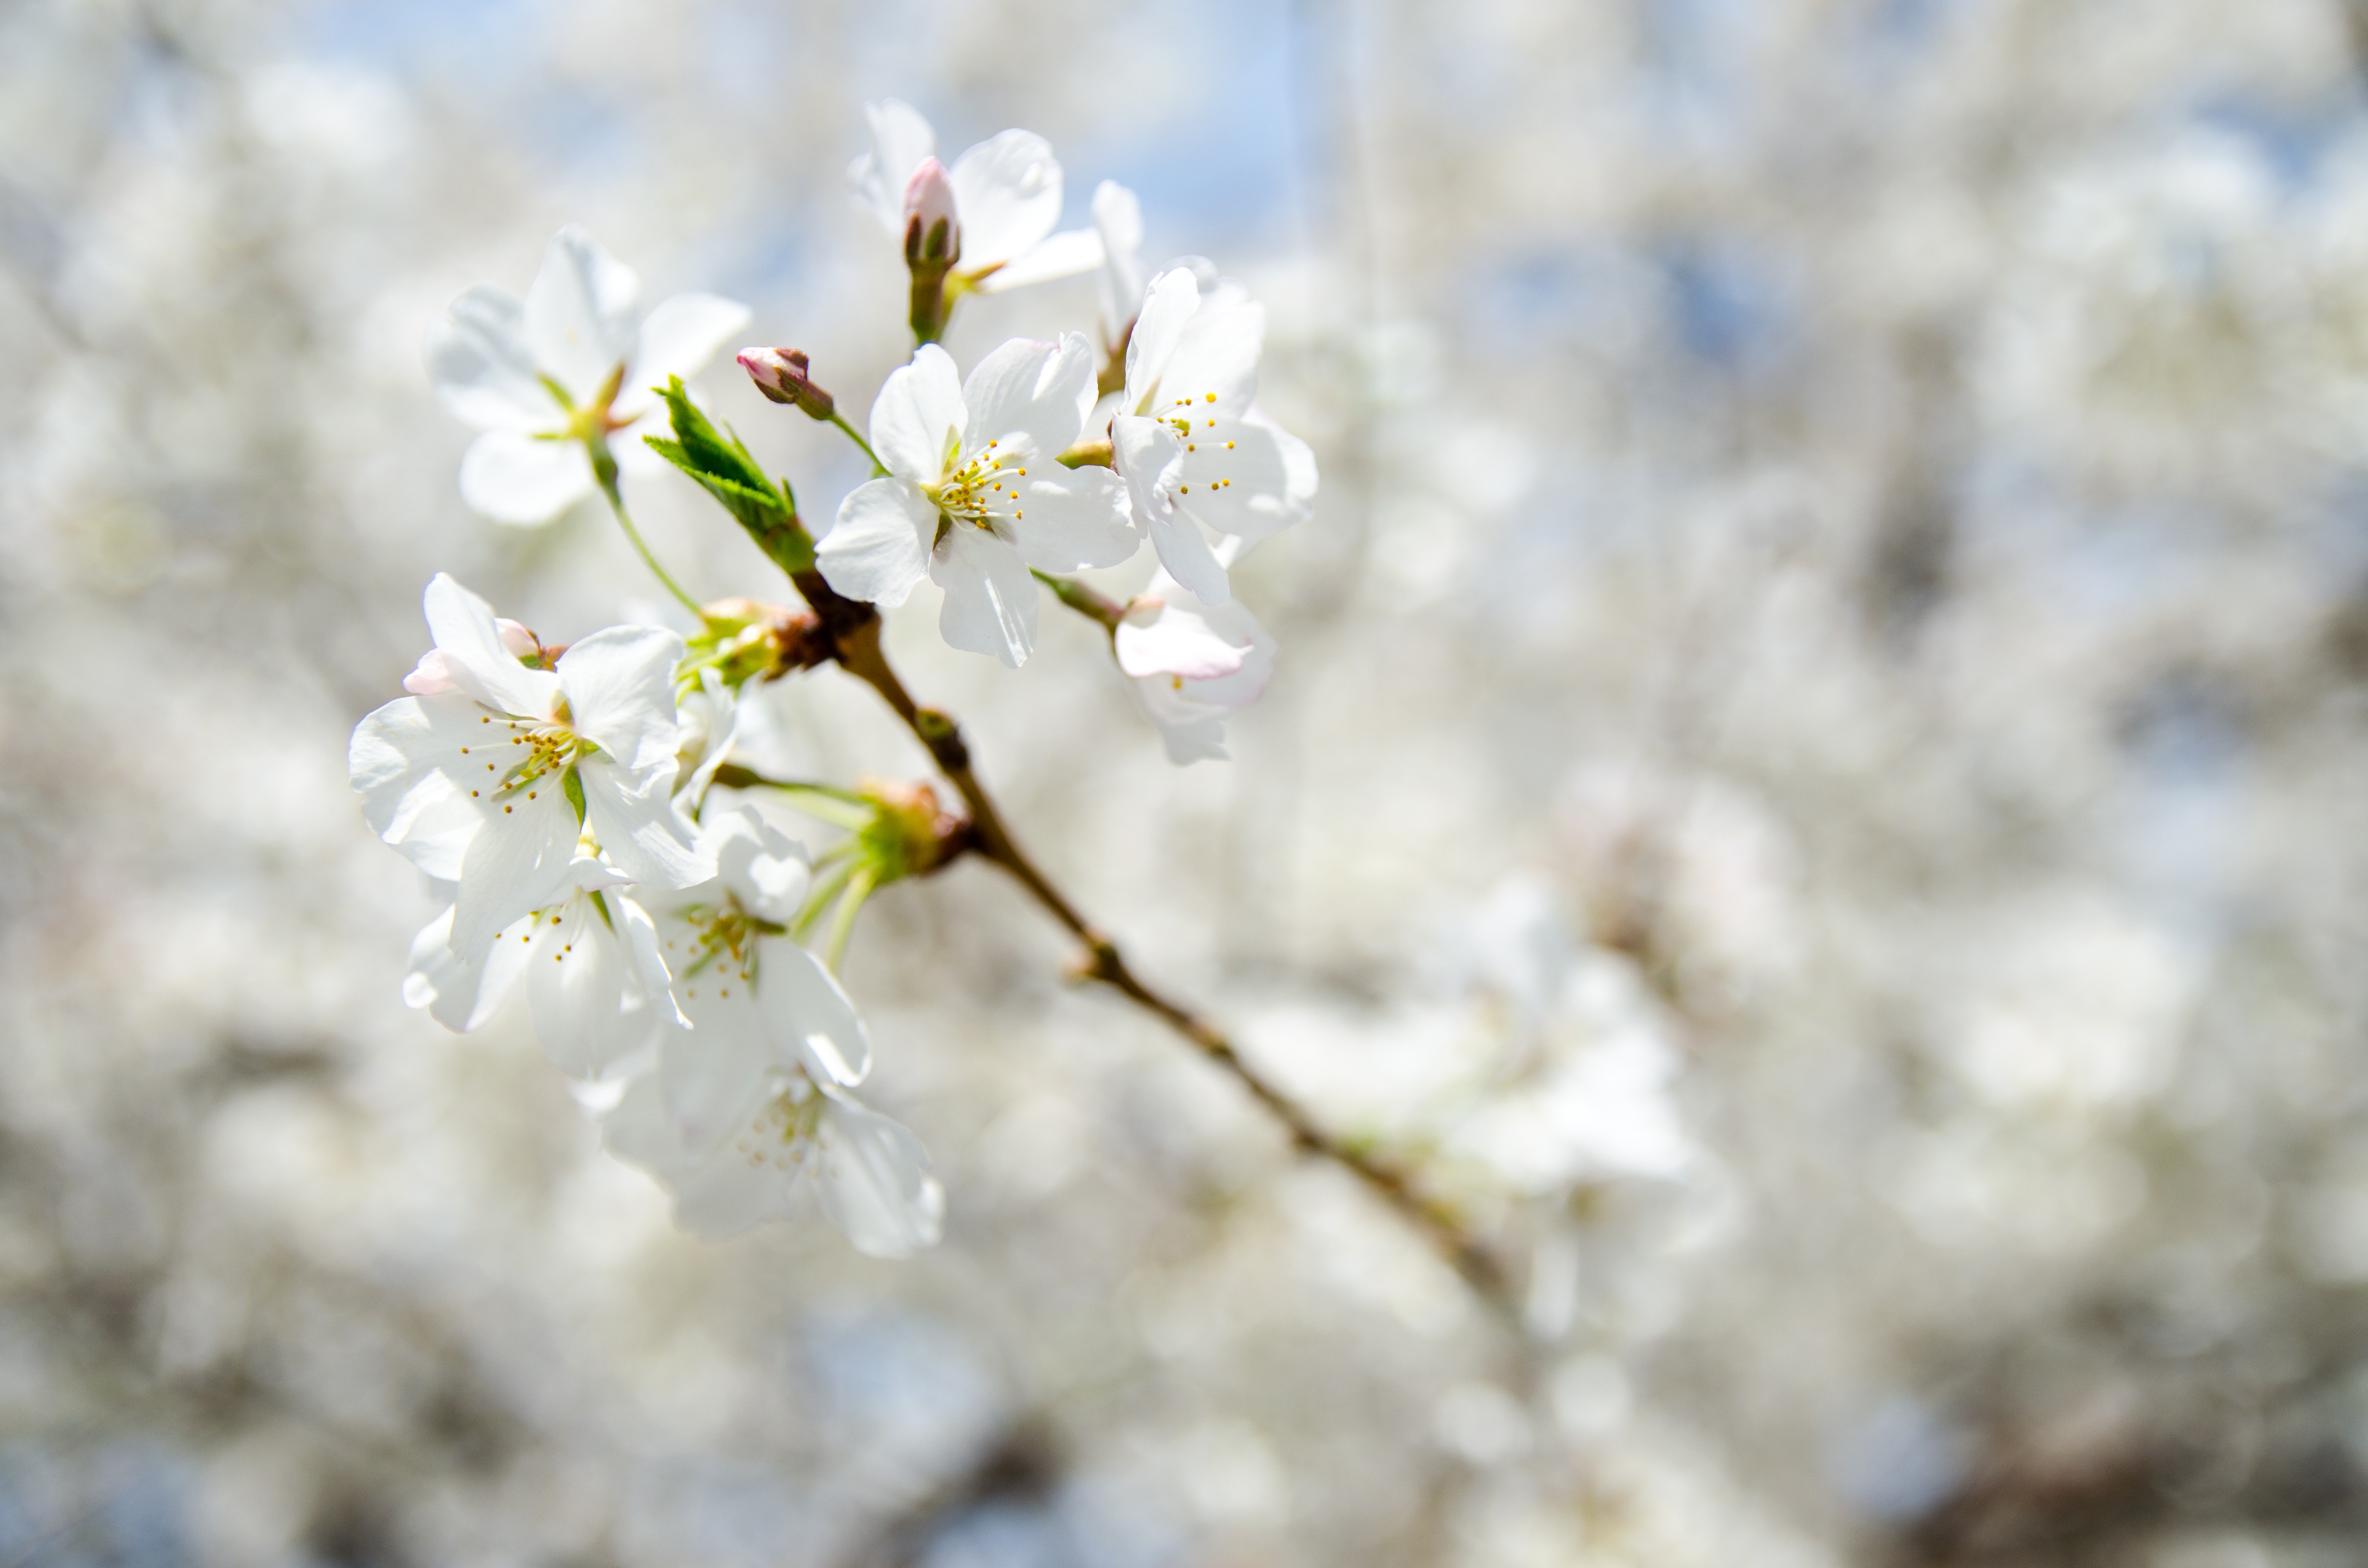
branch, blossom, plant, flower, petal, food, spring, produce, flora, season, cherry blossom, close up, macro photography